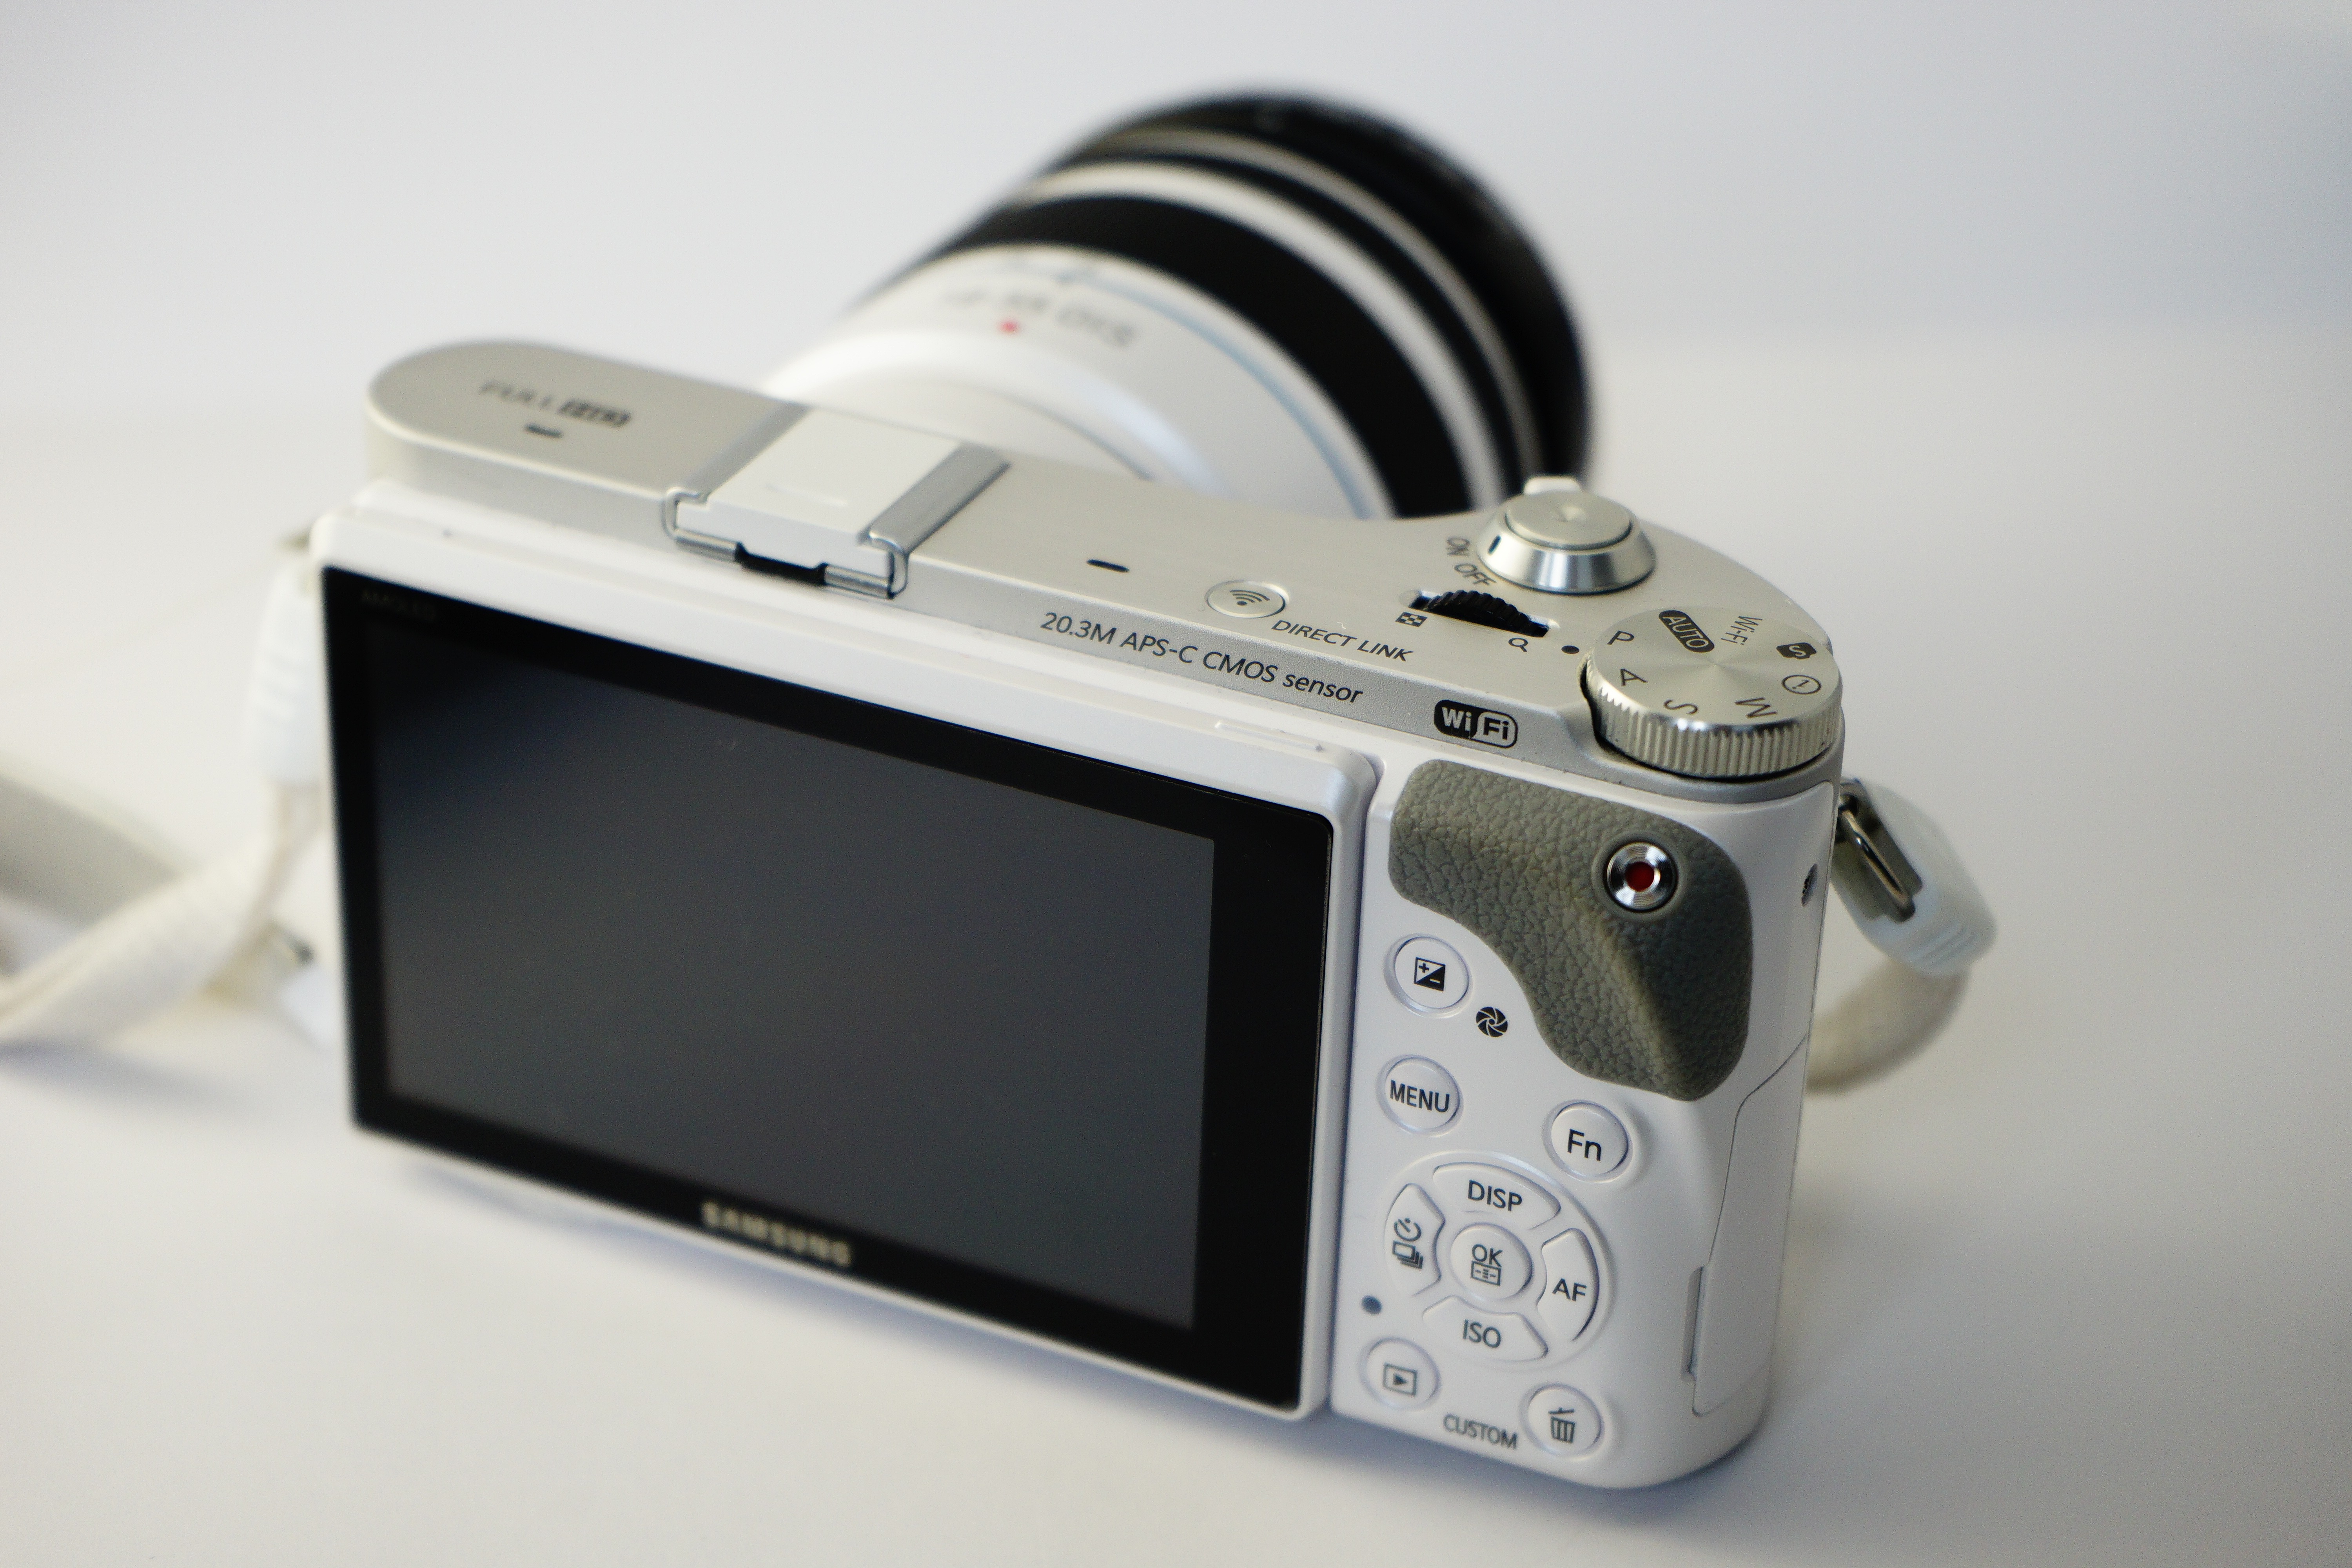
technology, white, camera, photography, photo, lens, dial, video camera, monitor, product, digital camera, electronics, samsung, display, keys, photograph, zoom, elegant, camera lens, noble, functions, zoom lens, digicam, cameras optics, camera monitor, samsung nx 300, nx 300, object photography